Norwegian Ninja

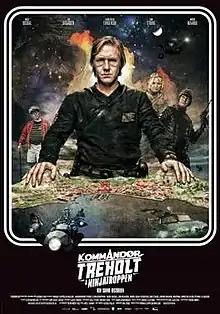
Theatrical release poster

Norwegian Ninja is a 2010 Norwegian action comedy film, directed by Thomas Cappelen Malling. The film, based on a 2006 book, presents real-life espionage-convicted Arne Treholt as the leader of a ninja group saving Norway during the Cold War and stars Mads Ousdal as Treholt.